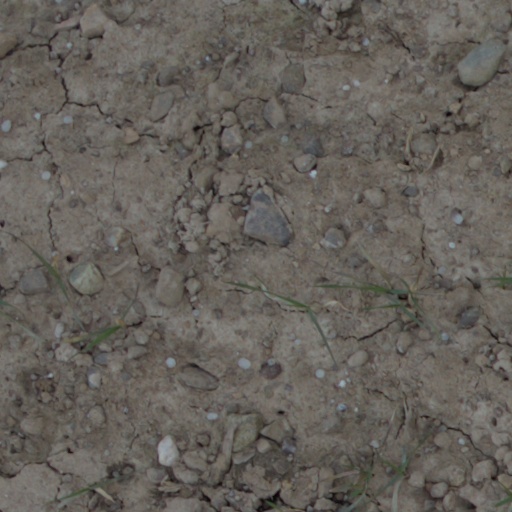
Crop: wheat